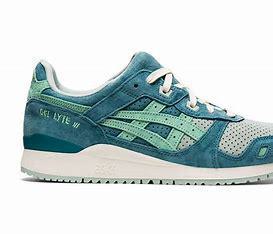
Brand: Asics
Model: Gel Lyte 3